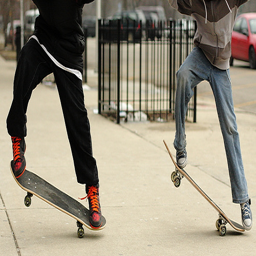
two people riding skate boards on a city street
Two people doing tricks on their skateboards at the same time
The bottom half of two people skateboarding on the sidewalk.
Two men riding on skateboard down a sidewalk.
two people doing trick moves on skate boards